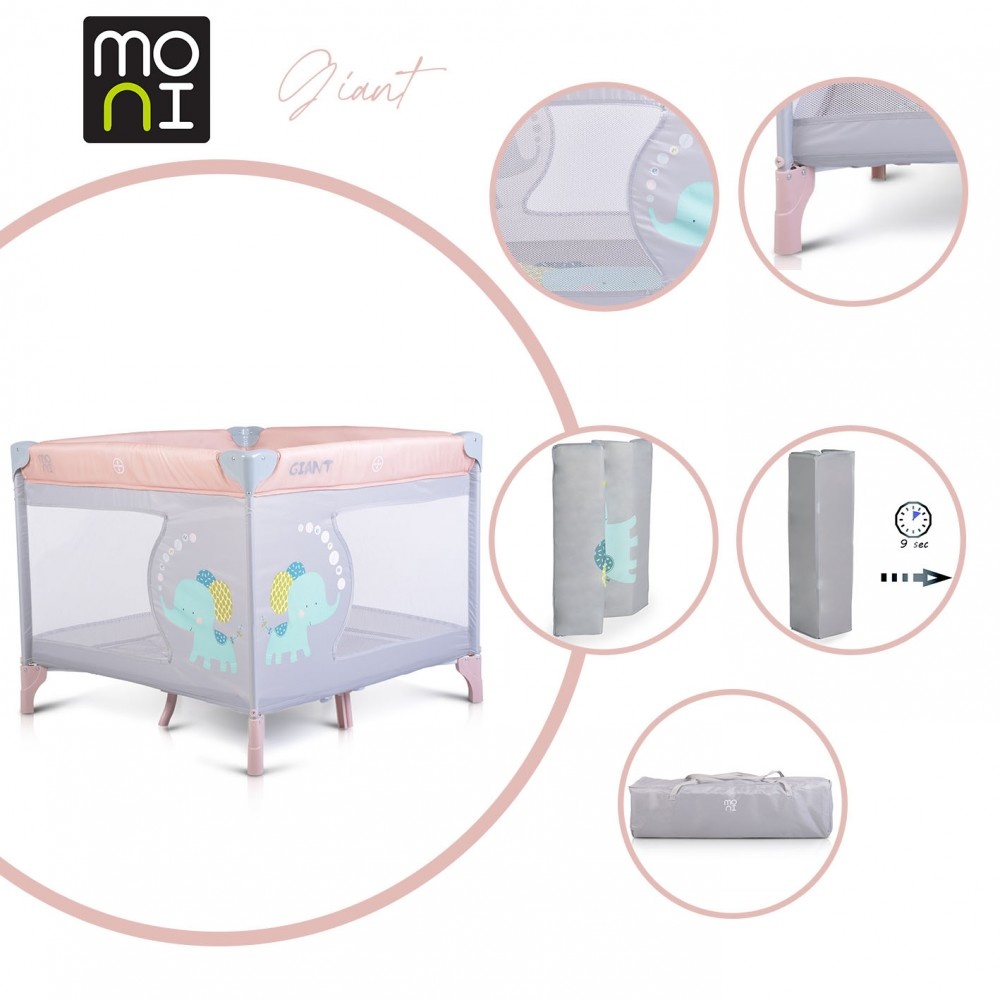
Box Moni Giant Rosa
Vieni a divertirti con il Box Moni Giant! Questo box offre uno spazio sicuro e confortevole per il tuo bambino, permettendogli di esplorare e giocare liberamente. Facile da montare e trasportare, è perfetto per casa o in viaggio.
Brand: Moni
Category: Baby & Toddler > Baby Toys & Activity Equipment > Play Yards